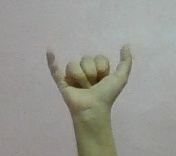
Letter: ya